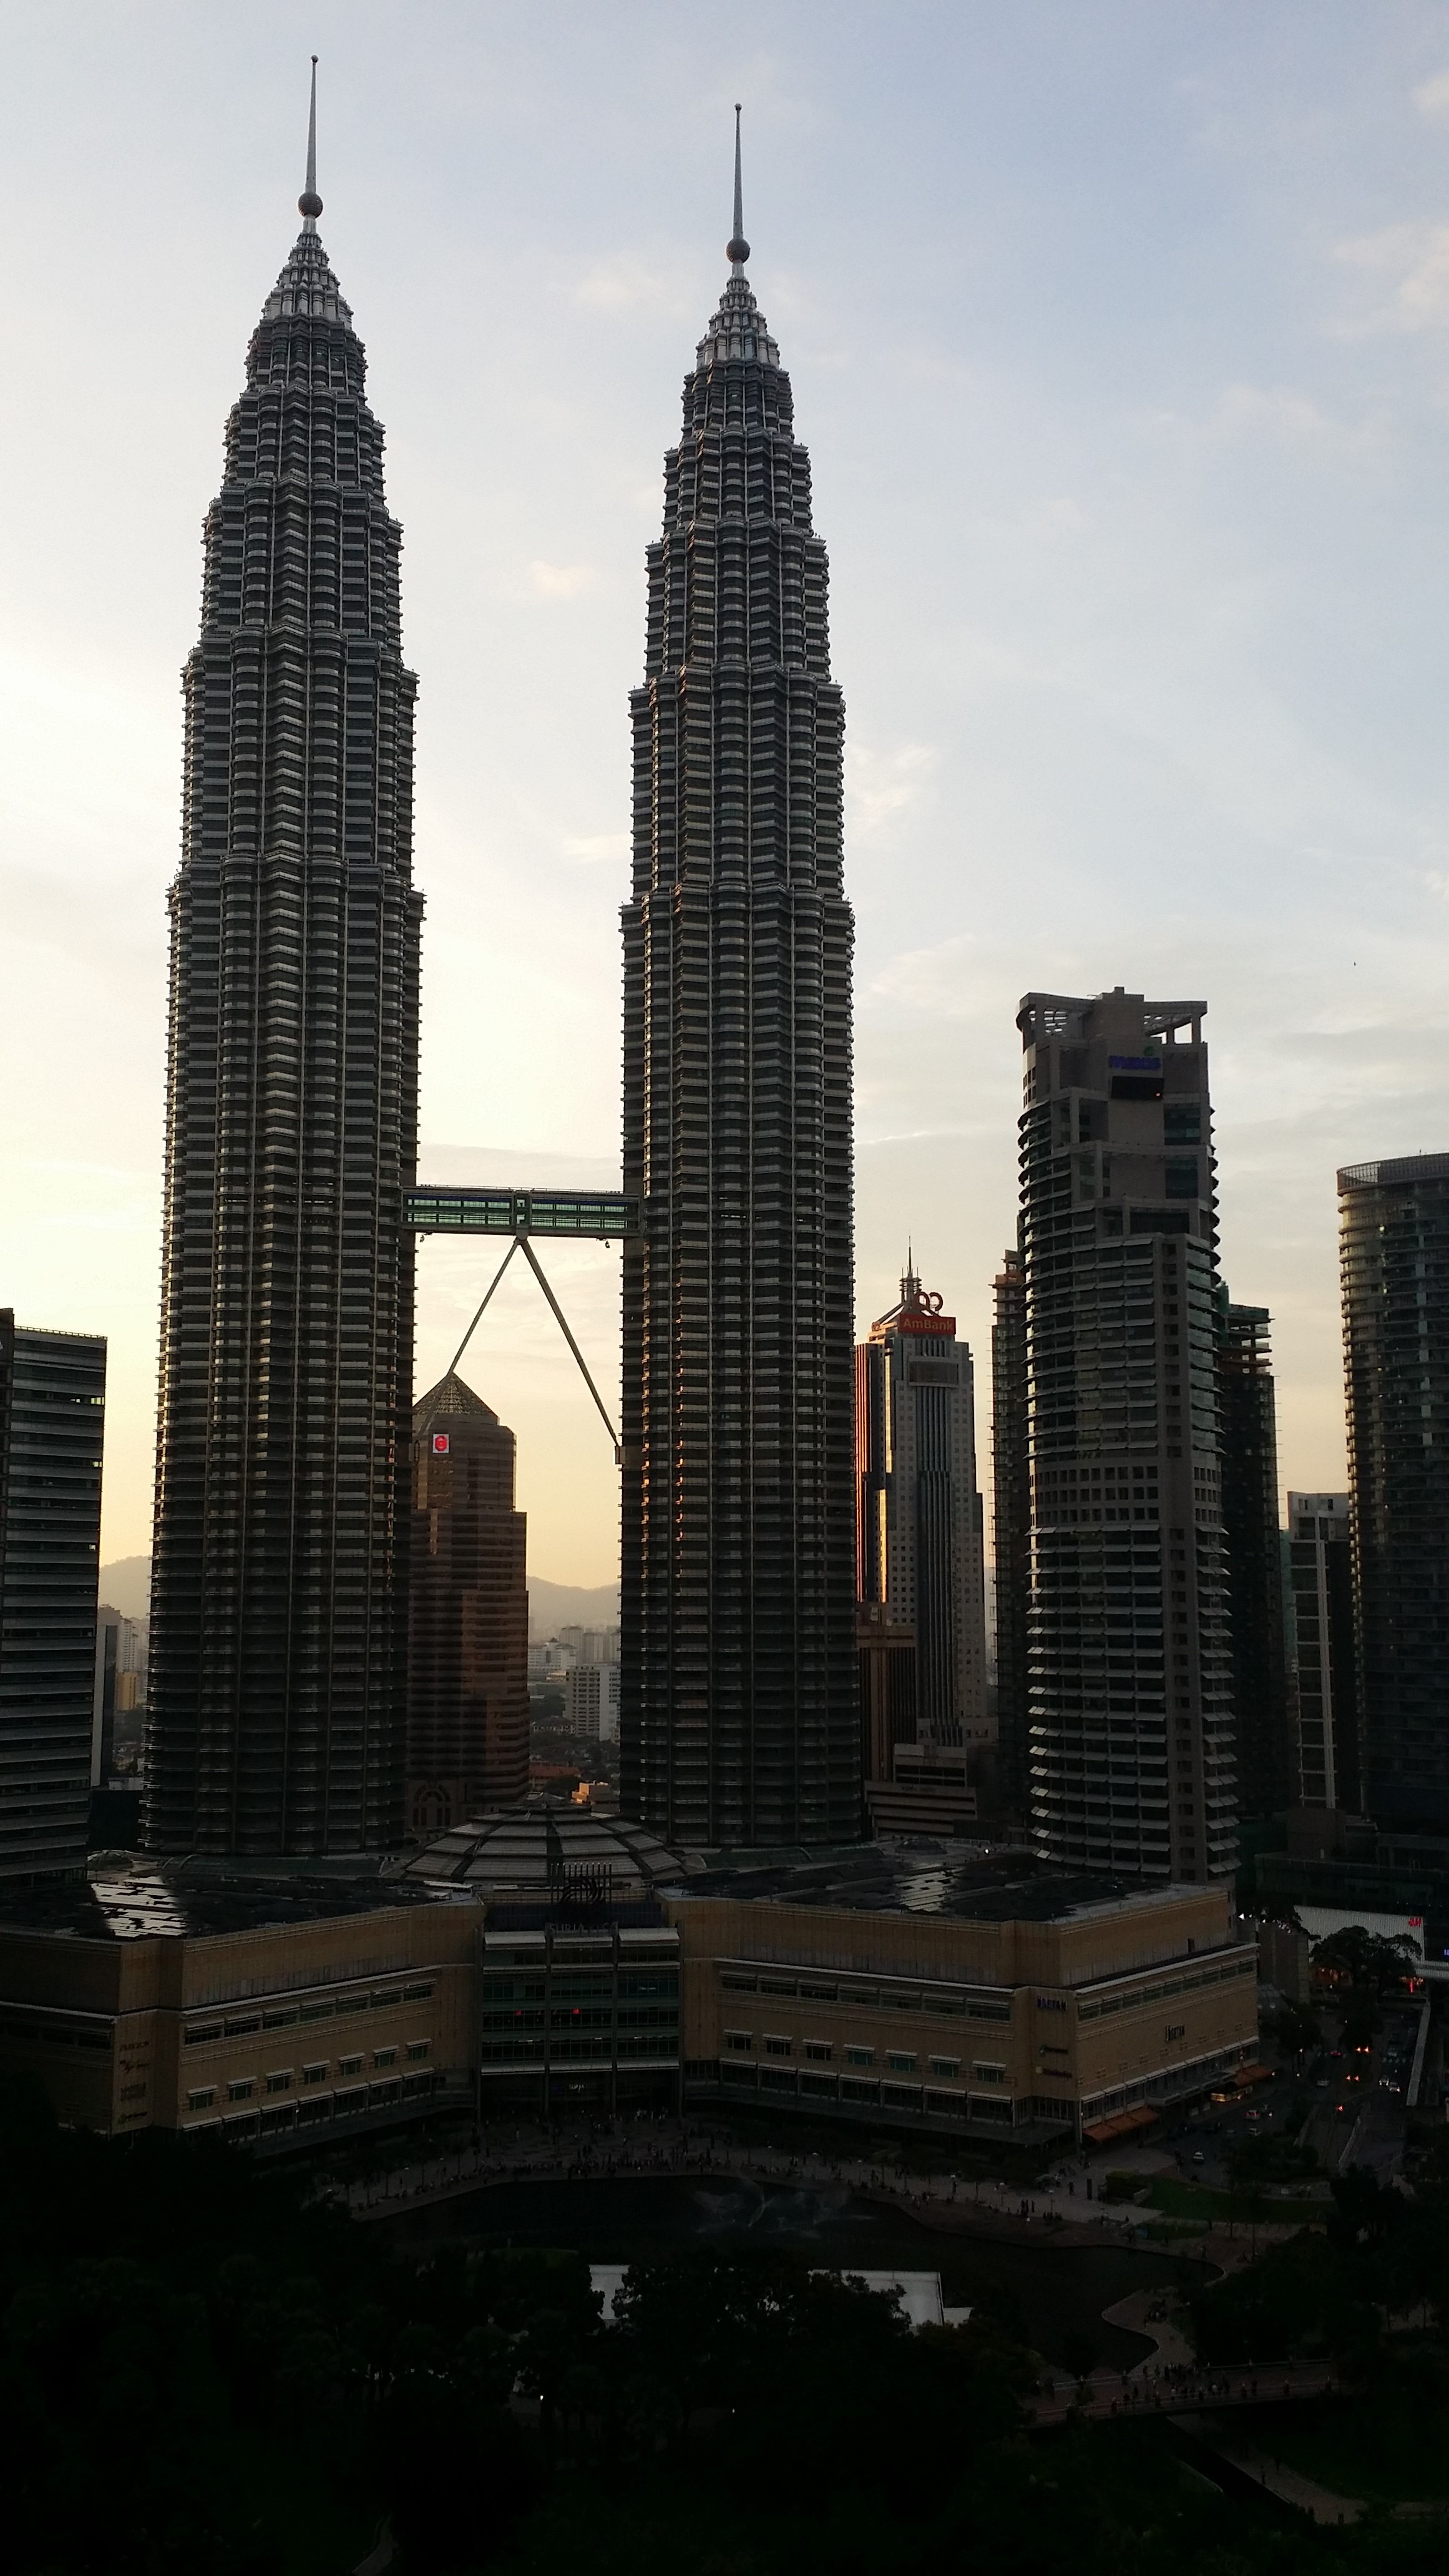
architecture, skyline, building, city, skyscraper, cityscape, downtown, high, tower, landmark, tower block, kuala lumpur, spire, symmetry, tall, malaysia, metropolis, metropole, petronas twin towers, petronas towers, high rises, urban area, metropolitan area